Milsom Street

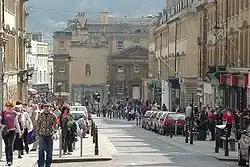

Milsom Street in Bath, Somerset, England, was built in 1762 by Thomas Lightholder. The buildings were originally grand townhouses, but most are now used as shops, offices and banks. Most have three storeys with mansard roofs and Corinthian columns.